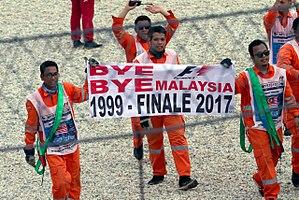
Le Grand Prix automobile de Malaisie 2017, disputé le 1ᵉʳ octobre 2017 sur le circuit international de Sepang, est la 971ᵉ épreuve du championnat du monde de Formule 1 courue depuis 1950, la dix-neuvième disputée à Sepang depuis 1999 et la quinzième manche du championnat 2017. C'est également la dernière édition de ce Grand Prix, le gouvernement malaisien décidant de ne plus l'organiser à partir de 2018.